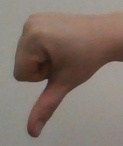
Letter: waw